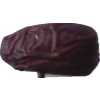
Label: dates